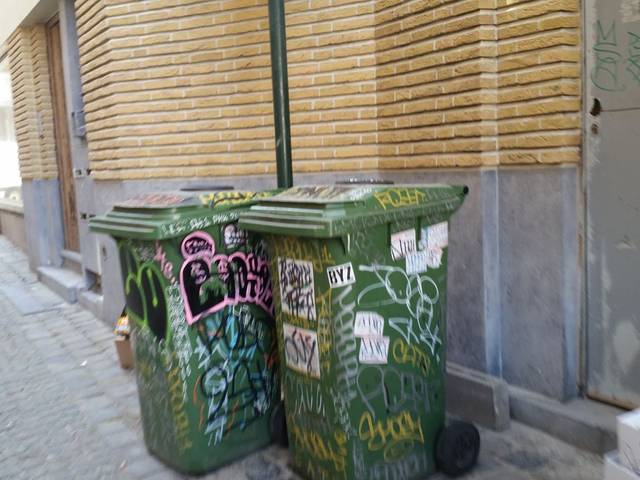
Region: Belgium
Coordinates: 50.853, 4.346